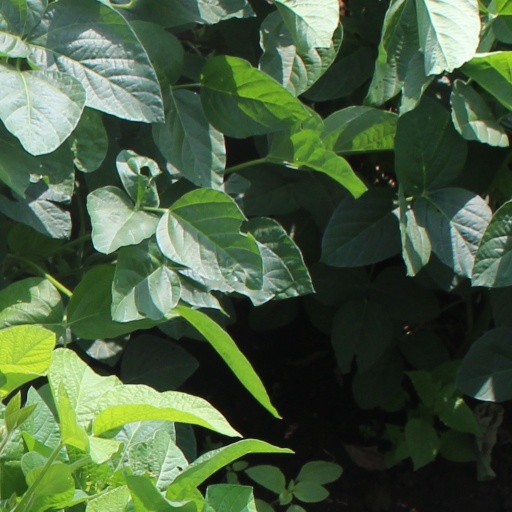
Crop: soybean